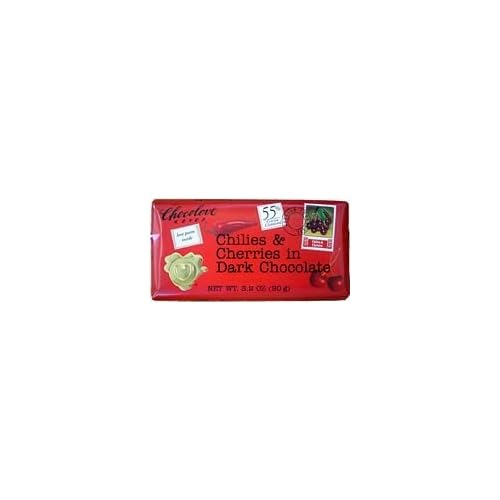
Item Name: Chocolove Chocolate, 3.2 oz (90 g) (Chilies & Cherries in Dark Chocolate)10
Bullet Point 1: Belgian Chocolate
Bullet Point 2: Kosher
Product Description: May contain traces of peanuts or other nuts.
Value: 3.2
Unit: Fl Oz

Price: 3.72